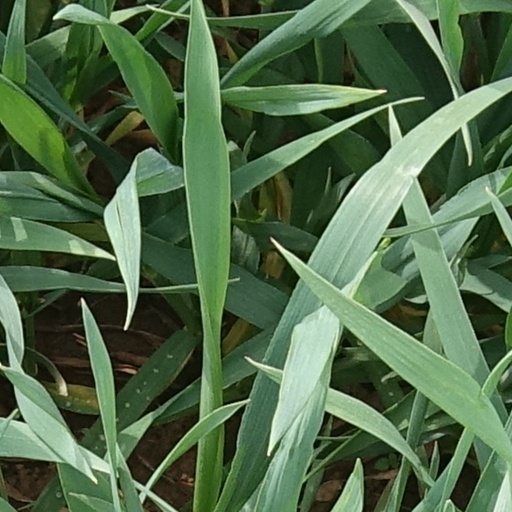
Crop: wheat